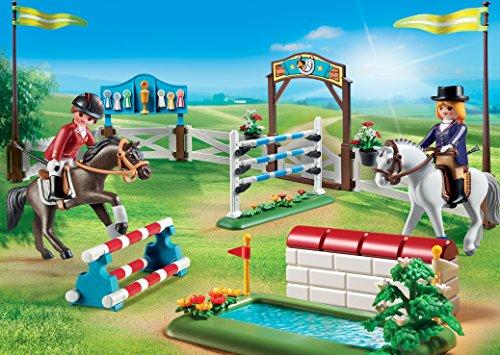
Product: Playmobil 6926 - Großer Reiterhof & 6930 - Reitturnier
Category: Toys & Games | Building Toys | Building Sets
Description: Great Condition.
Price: $100.36
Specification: ShippingInformation:Viewshippingratesandpolicies|ASIN:B07PPB1T86